Hugh Dennis

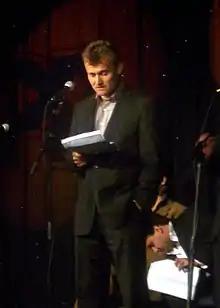
Dennis during a recording of "The Now Show", 2005

As an impressionist, Dennis did voices for "Spitting Image" and appeared with Punt as resident support comics on two TV series hosted on the BBC by Jasper Carrott. Dennis also appeared twice as a contestant on the topical panel show "Have I Got News for You", including one opposite former schoolmate Self.